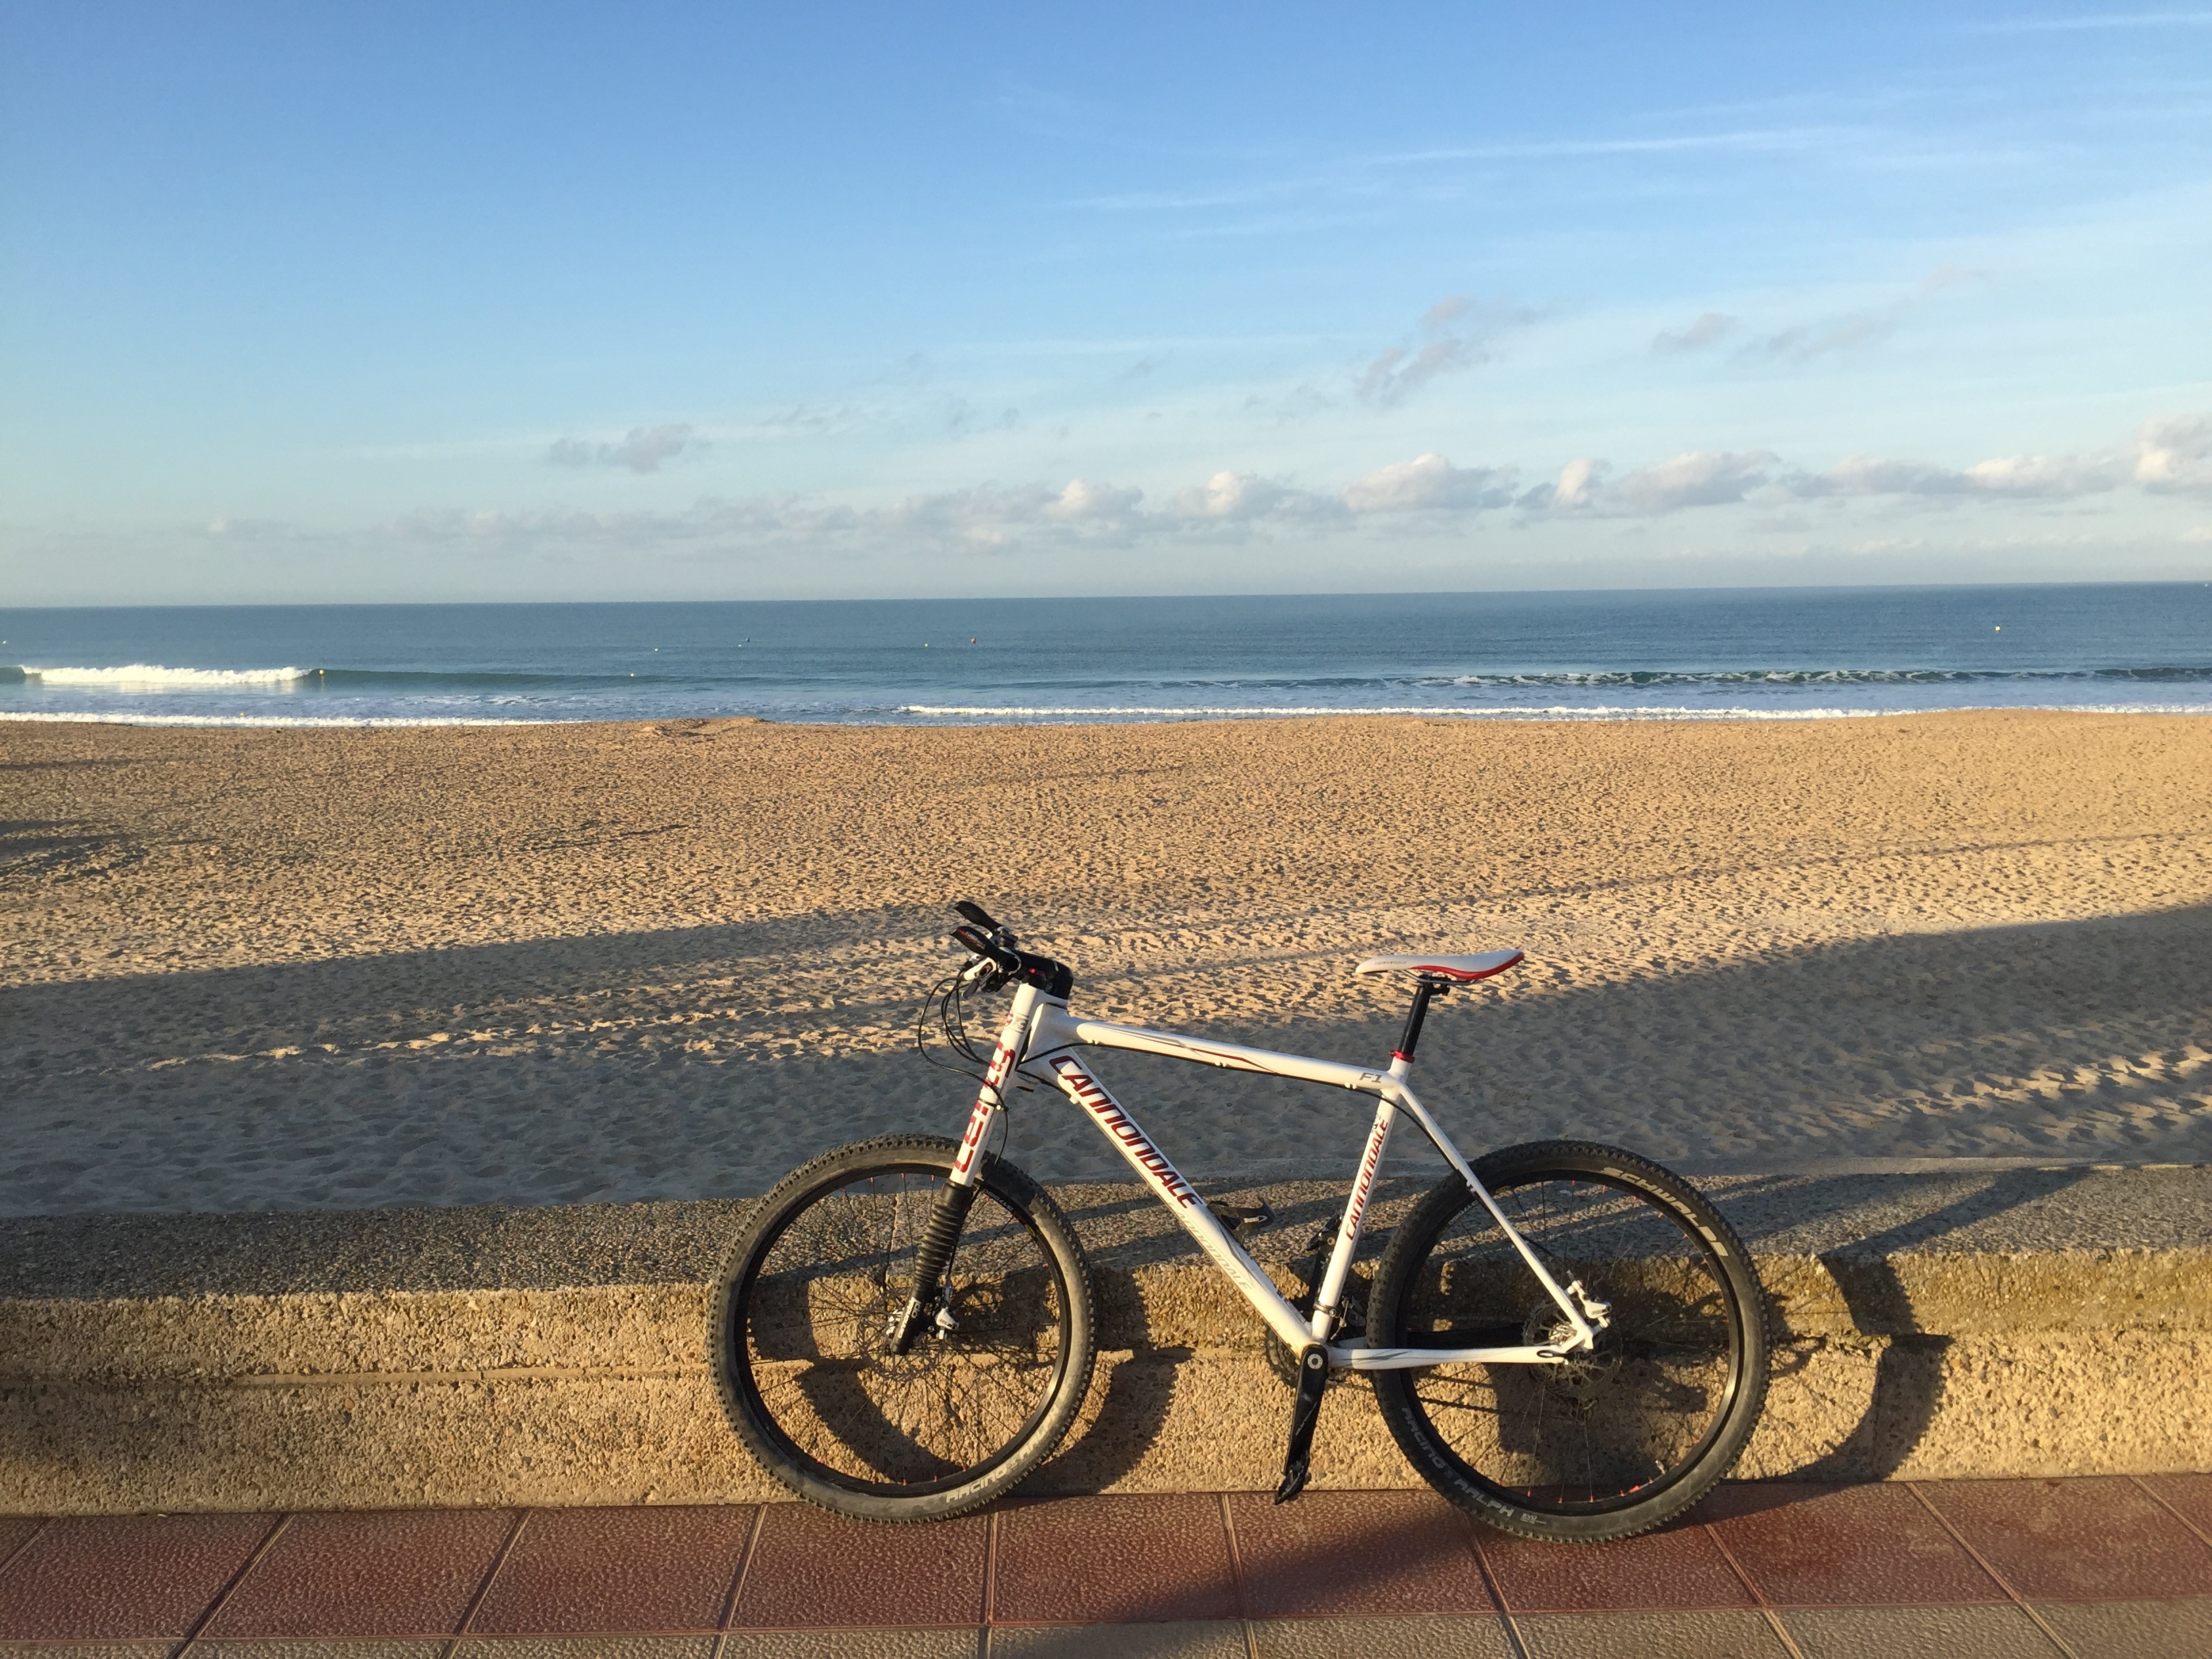
beach, sea, coast, sand, bicycle, vehicle, leisure, sports equipment, mountain bike, cycling